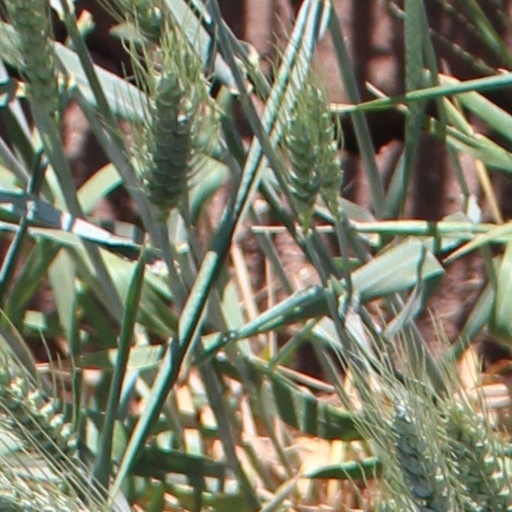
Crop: wheat